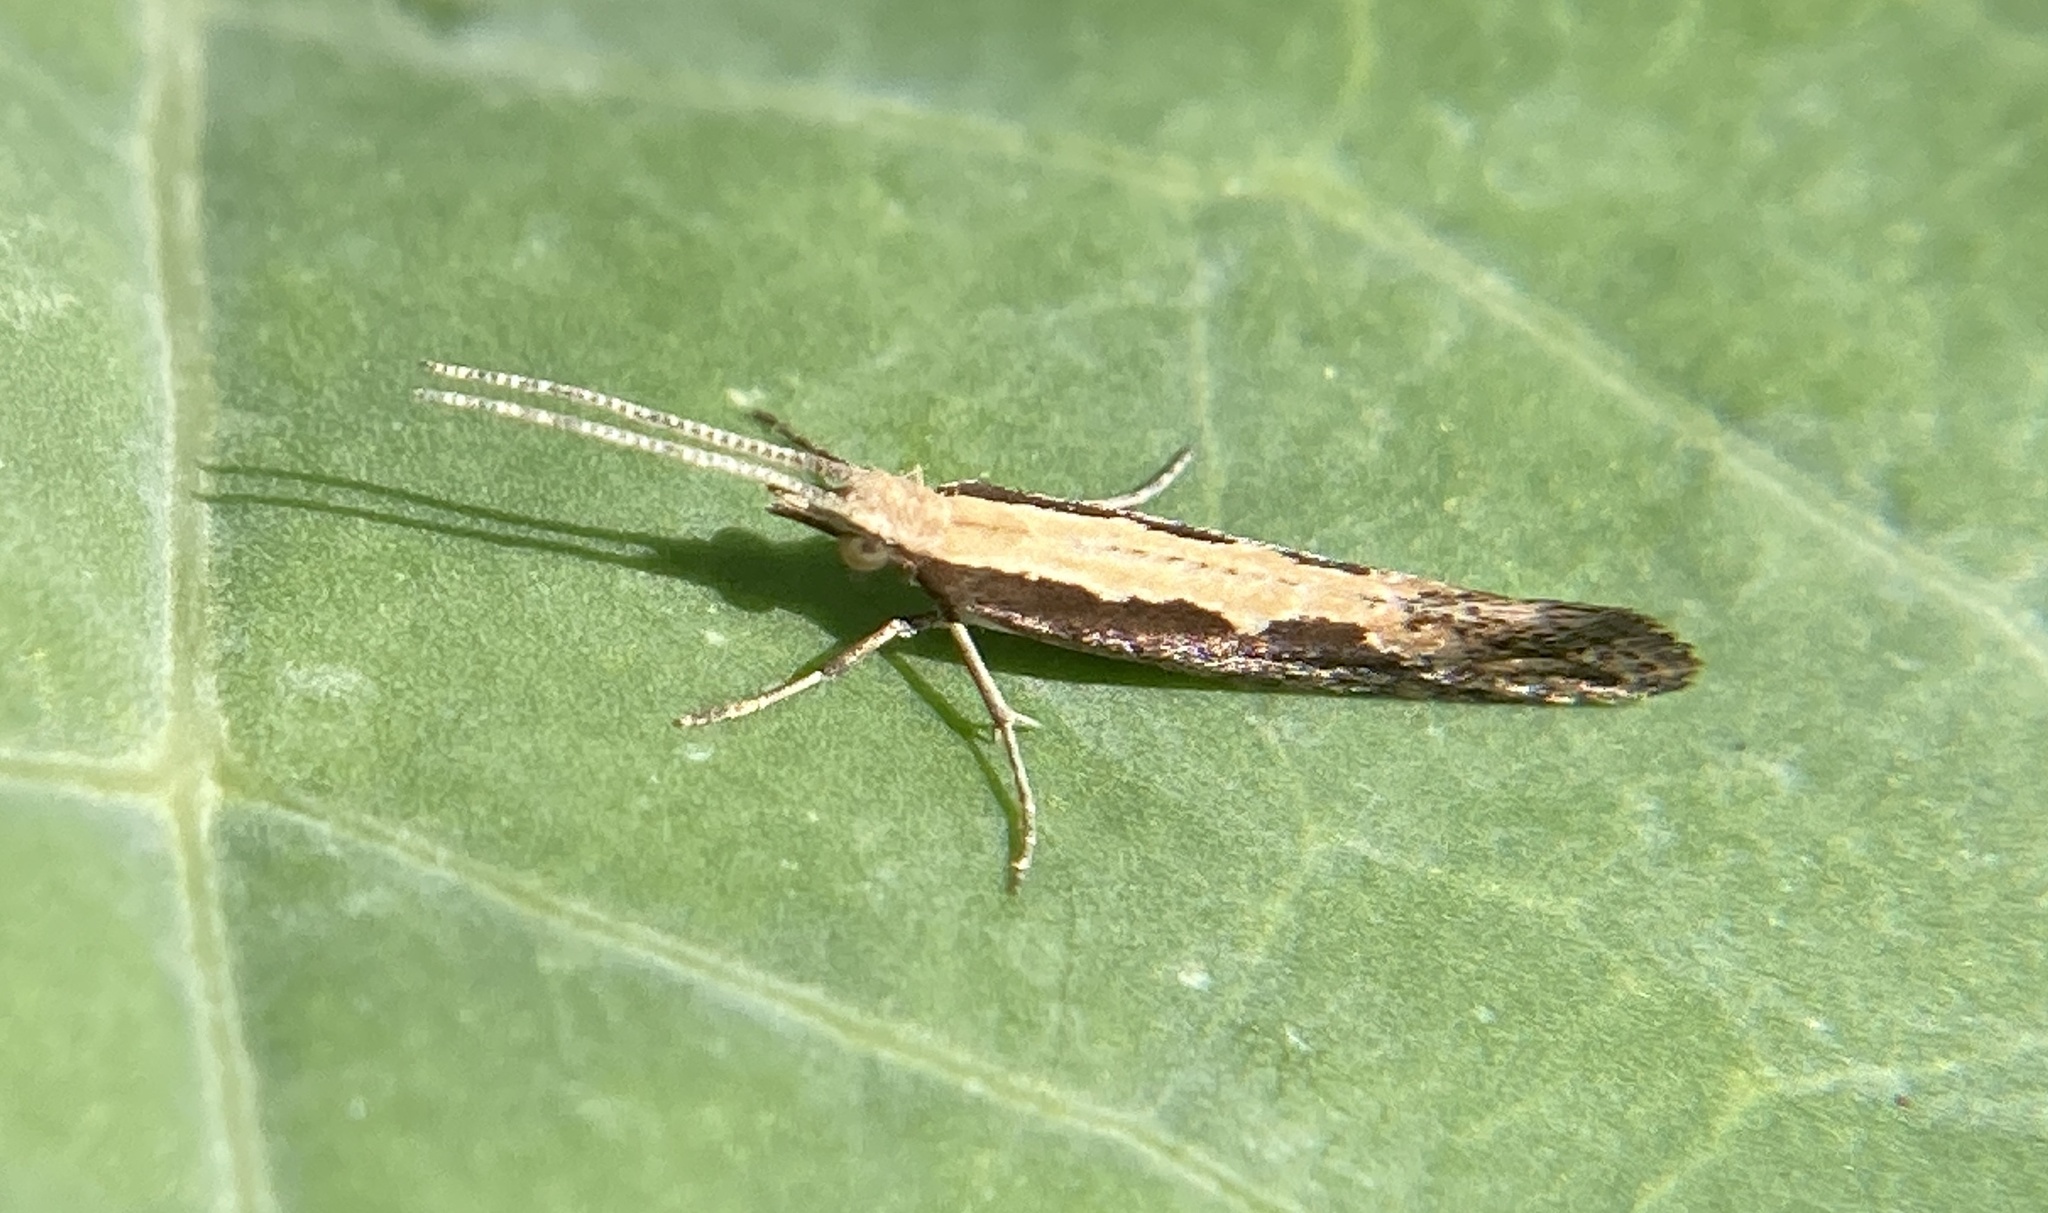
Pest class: diamondback_moth